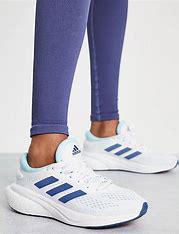
Brand: Adidas
Model: Supernova 2 Lauf